Collège Saint-Paul (Godinne)

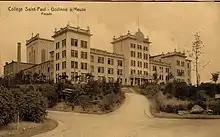
The front of the school in 1933

The Collège Saint-Paul was an educational institution located in Godinne, a village near Namur (Belgium) that merged with a neighboring school, the Collège de Burnot. Together they now form the Collège de Godinne-Burnot.